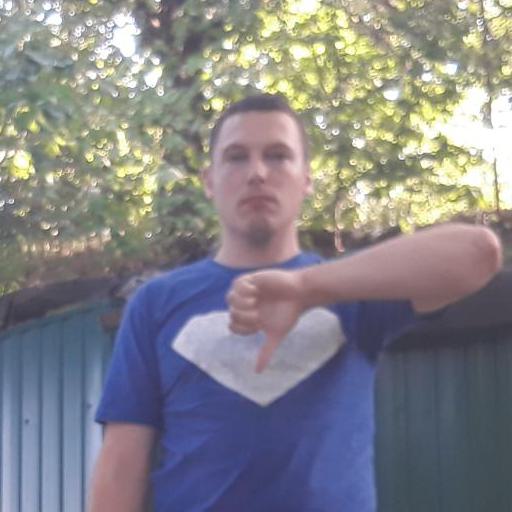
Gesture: dislike